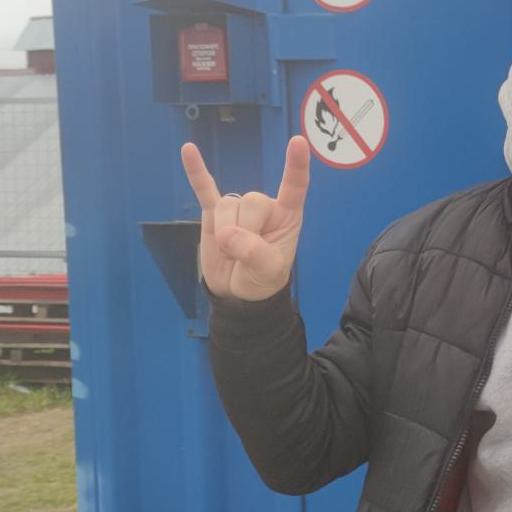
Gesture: rock